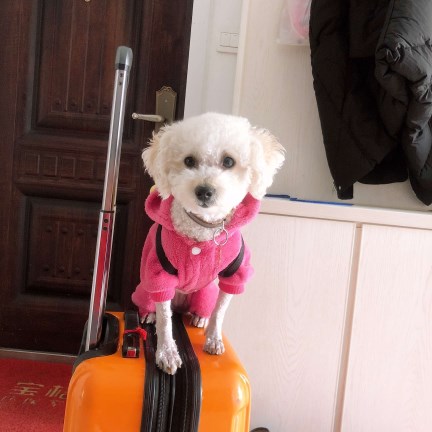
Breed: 7449-n000128-teddy